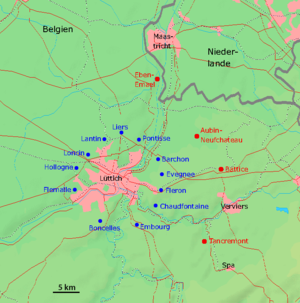
L'histoire de la Belgique est traditionnellement divisée en deux grandes parties. D'une part, celle des territoires qui formeront, après 1830, le territoire de la Belgique proprement dite. D'autre part, la Belgique d'après 1830, date de son indépendance politique et territoriale.
Par histoire de la Wallonie, on entend ici l'histoire des territoires relevant de la région Wallonne telle que définie par la Constitution belge.
Le fort de Liers était l'un des douze ouvrages de la ceinture fortifiée de Liège, en Belgique. Il est situé sur le territoire de la commune de Juprelle, est occupé par la firme Safran Aero Boosters qui teste des moteurs d'avions; le fort n'est pas visitable.
La bataille de Liège en Belgique fut la première bataille menée par l'Empire allemand durant la Première Guerre mondiale. Le siège commença le 5 août 1914 par l'attaque des intervalles entre les forts situés tout autour de Liège, et se termina le 16 août 1914 par la reddition du dernier d'entre eux.
La position fortifiée de Liège correspond au cercle de fortifications protégeant la ville de Liège, en Belgique, et surtout ses ponts. Construite entre 1888 et 1891 à l'initiative du général belge Henri Alexis Brialmont, elle s'appuyait principalement sur une ceinture de forts bétonnés, à environ sept km du centre-ville, complétée par des fortifications de campagne et des troupes dans les intervalles.
L’histoire de la Belgique de 1914 à 1945 est principalement marquée par les deux guerres mondiales.
L’Atlas V était le nom d’un remorqueur qui fut blindé par des résistants commandés par le capitaine Jules Hentjens pendant la Première Guerre mondiale. Dans la nuit du 3 au 4 janvier 1917, le bateau appareilla avec 107 personnes de Liège, en Belgique occupée, força les barrages des troupes allemandes sur la Meuse et put rejoindre 30 kilomètres plus loin vers l’aval les environs de Maastricht, aux Pays-Bas neutres.
Le Fort de Pepinster est un fort belge situé à 3 km au sud de Pepinster. Il fut construit dans les années 1930 et vint s'ajouter, avec ceux d'Aubin-Neufchâteau, de Battice et de Ében-Émael aux 12 forts de la Position Fortifiée de Liège construits vers 1880. Il fut le dernier fort et la dernière Unité belge à se rendre aux forces allemandes lors de la Campagne des 18 jours dans les premiers jours de la Seconde Guerre mondiale. Il est préservé et est visitable.